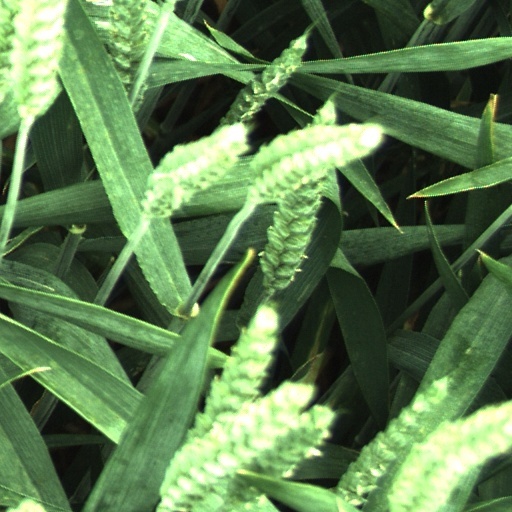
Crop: wheat